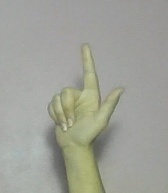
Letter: laam